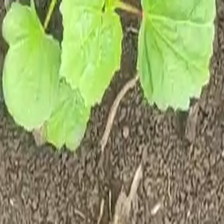
Weed species: Little_Mallow(Malva parviflora)